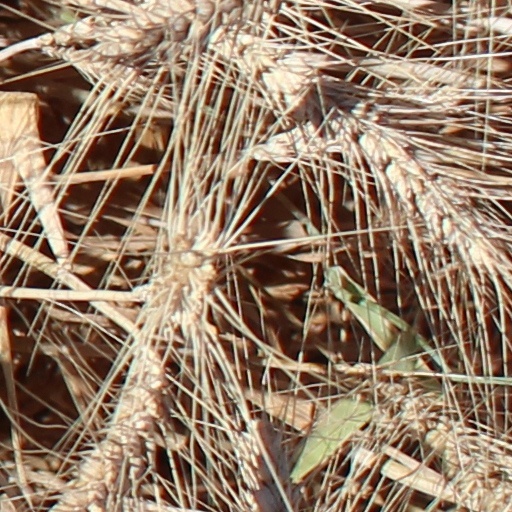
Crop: wheat